Ōyama Iwao

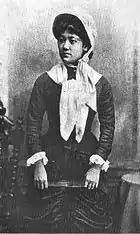
Ōyama Sutematsu at Vassar

In 1870, Ōyama was sent overseas to the École spéciale militaire de Saint-Cyr in France (August 1870 – March 1871) to study and was appointed the official Japanese military observer to the Franco-Prussian War. He also spent three years (July 1871 – October 1874) in Geneva studying foreign languages, and became fluent in Russian. Ōyama Iwao is the first recorded Japanese customer for Louis Vuitton, having purchased some luggage during his stay in France. After promotion to major general, he went to France again for further study, together with Kawakami Sōroku. On his return home, he helped establish the fledgling Imperial Japanese Army, which was soon employed in suppressing the Satsuma Rebellion, although Ōyama and his elder brother were cousins of Saigō Takamori.